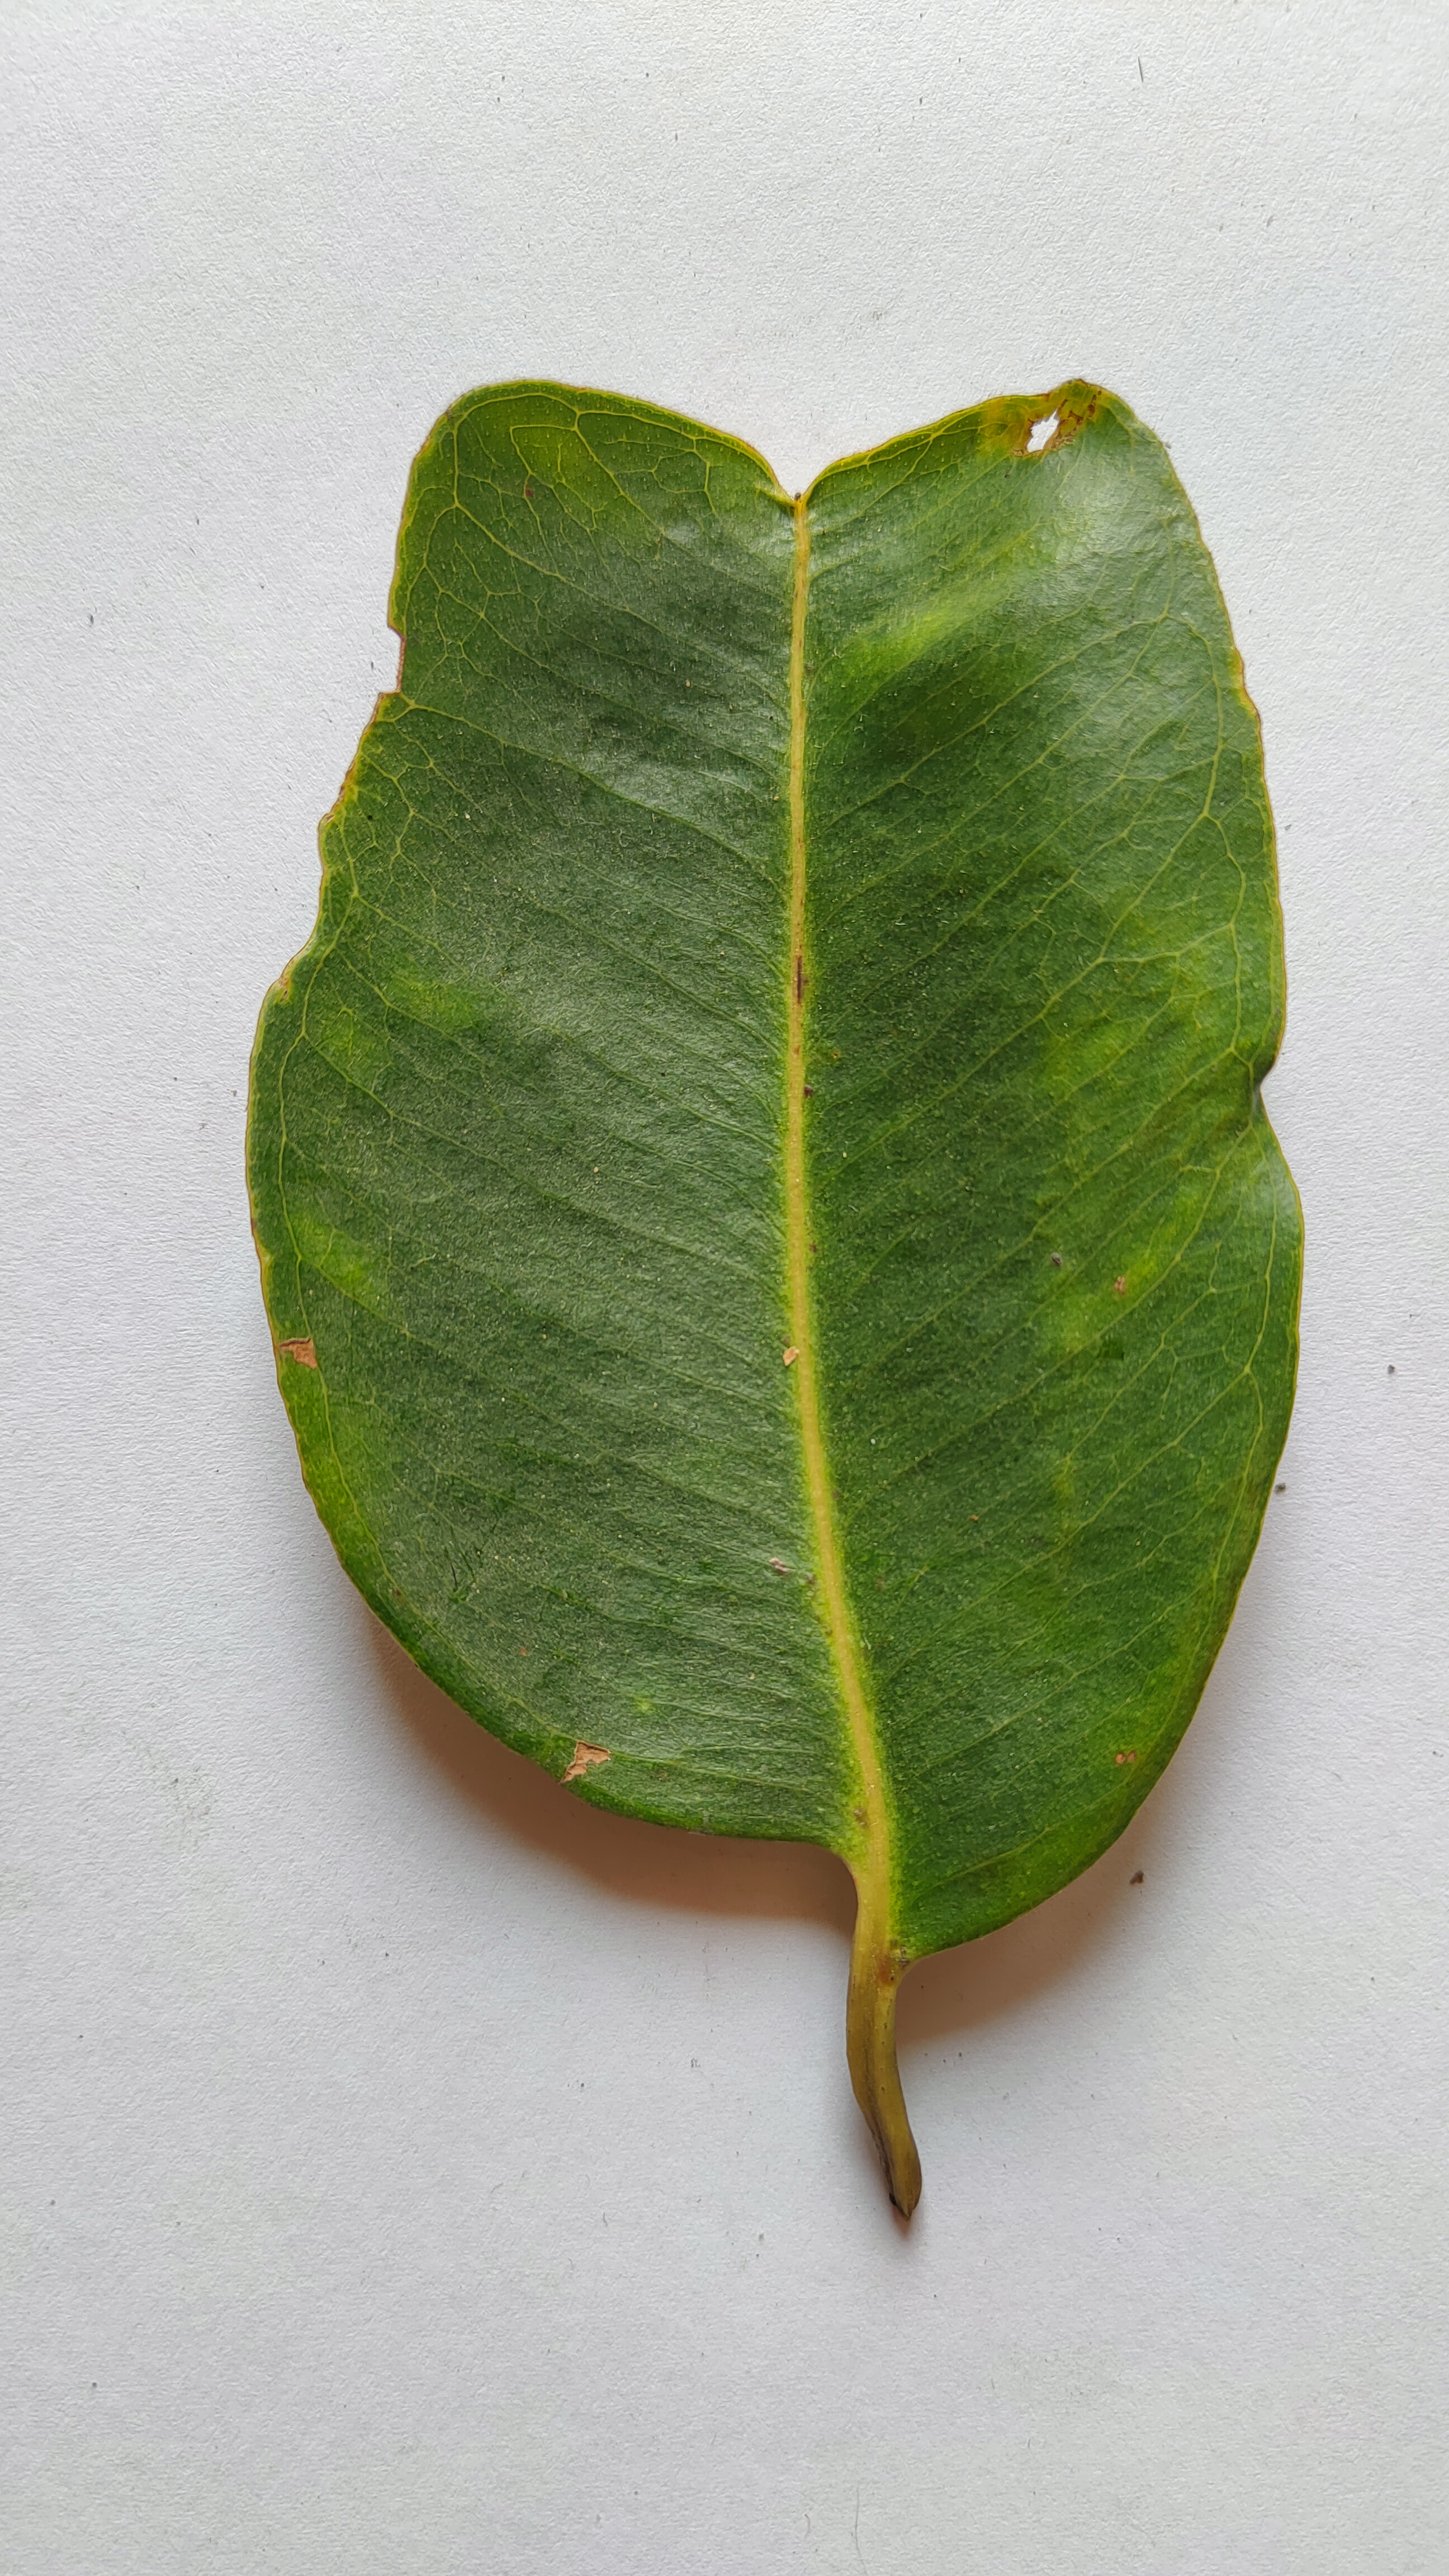
Leaf variety: Black plum